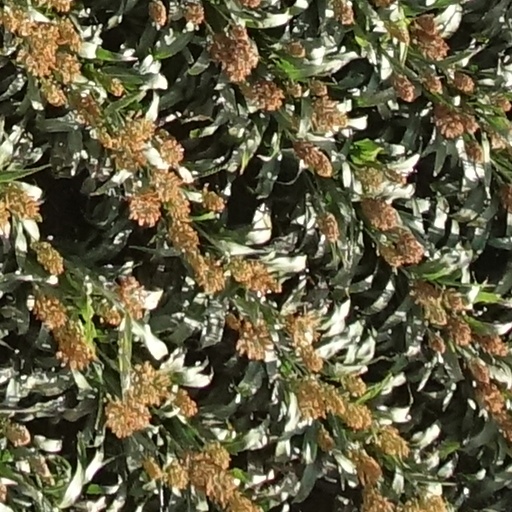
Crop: sorghum